Institute of Chartered Financial Analysts of India

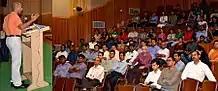
Atul Singh addressing a gathering at ICFAI

The Institute of Chartered Financial Analysts of India (ICFAI) was established in 1984 as a non-profit educational society in Hyderabad, Telangana, India. The institution has been offering education to students across India through its various programs in the field of higher education. The institution was founded by N. J. Yasaswy, Besant C. Raj and Dr. Prasanna Chandra, the Director of Centre for Financial Management.